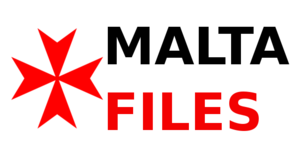
Logo Malta Files
Les Malta Files est le nom du scandale financier révélant le contenu de plusieurs centaines de milliers de documents officiels détaillant les procédés mis au point par Malte pour organiser l'évasion fiscale au sein de l'Union européenne. Malte se sert de son statut de membre de l'UE pour accueillir fiscalement de grands groupes et de riches clients privés, de manière à leur permettre de se soustraire à la fiscalité de leurs pays.